Roșia Montană protests

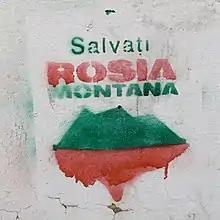
"Save Roșia Montană", logo used by protesters

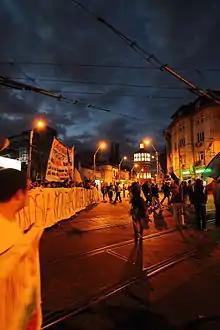
Protesters blocking a road near Foișorul de Foc, 22 September

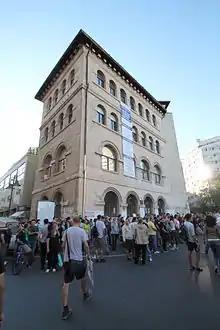
Demonstrants near the Ion Mincu University, 15 September

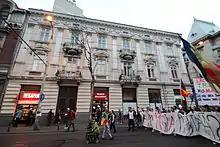
Protesters marching on Carol Boulevard, 22 September

Protesters accused the Romanian media of a media blackout, claiming that this was due to the fact that Gabriel Resources paid large sums of money in advertising throughout the years. According to Forbes Romania, Roșia Montană Gold Corporation paid 5.4 million €-worth (rate card prices) of advertising in the Romanian newspapers during the last three years and about €550,000 in TV ads last year.